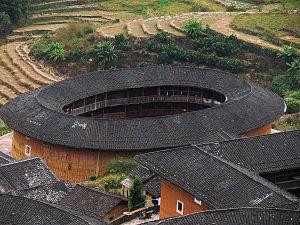
"Les tulou du Fujian sont des architectures traditionnelles situées dans la province du Fujian, dans le sud-est de la Chine. Ces bâtiments communautaires sont habités par les Hakka. Ainsi, plusieurs expressions sont utilisées pour désigner ces résidences : ""tulou Hakka"", ""forteresse Hakka"", etc.